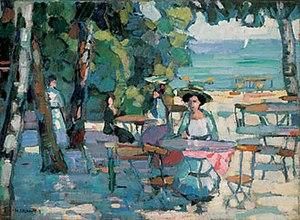
Hermann Stenner est un peintre allemand.